Villanueva del Pardillo

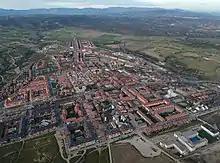
Aerial view of Villanueva del Pardillo

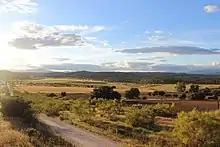
Surroundings of Villanueva de Pardillo

Village of extensive pastoral tradition with a cattle and sheep herd, urban growth has transformed it almost exclusively in residential area. The flora composed of holm oaks, ash trees, willows, poplars and elms, scrubland, shrubs, grasslands and pines such as: pinus pinea, pinus pinaster, cupressus clabra and cupressus sempervirens, also hosts a fauna according to these arboreal and shrubby species such as storks, tits, coalmen, finches, goldfinches, sparrows and swallows. Being located in the Regional Park of the Middle Course of the Guadarrama River with its tributary the Aulencia and located between the mountains of Guadarrama and that of Gredos, it becomes a privileged place to observe other animals or to make walks, excursions or any other leisure and leisure activities.